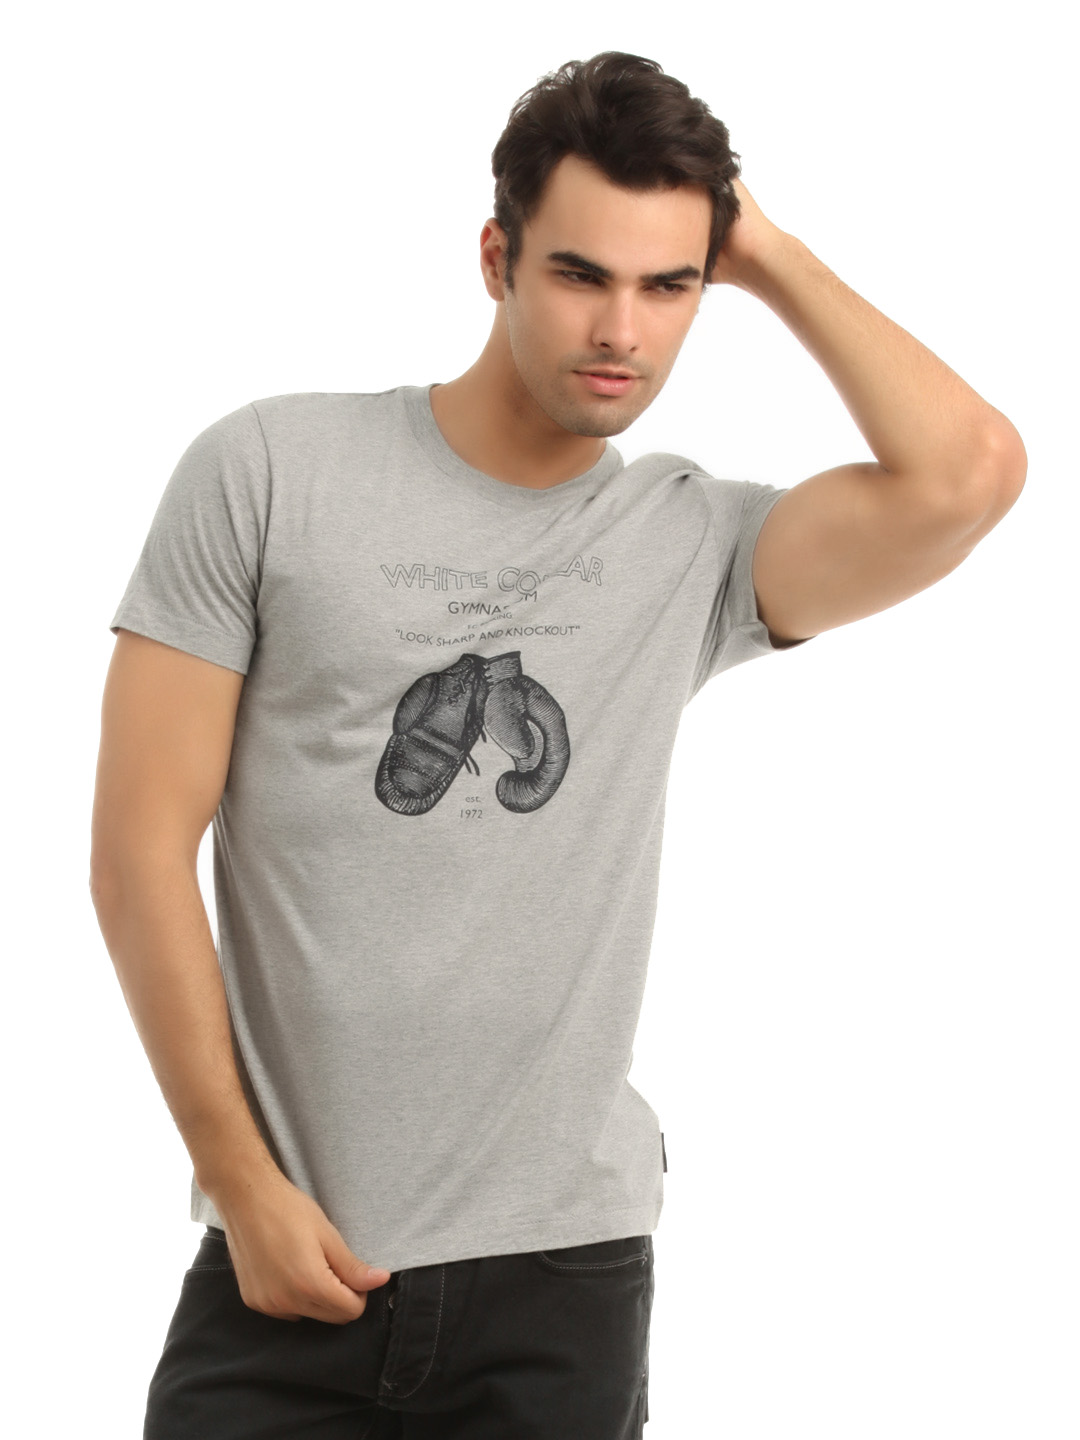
French Connection Men Grey Printed T-shirt
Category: Apparel / Topwear / Tshirts
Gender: Men
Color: Grey Melange
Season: Summer 2012
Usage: Casual